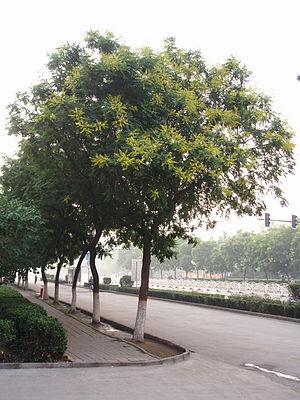
Koelreuteria paniculata, le Savonnier, est un arbre de la famille des Sapindacées originaire de Chine et de Corée.